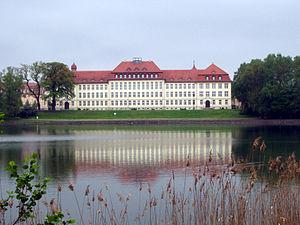
Le Carolinum de Neustrelitz est l'une des plus grandes institutions scolaires du Mecklembourg-Poméranie-Occidentale.
Neustrelitz est une ville d'Allemagne du Nord, située dans l'arrondissement du Plateau des lacs mecklembourgeois dans le Land de Mecklembourg-Poméranie-Occidentale.